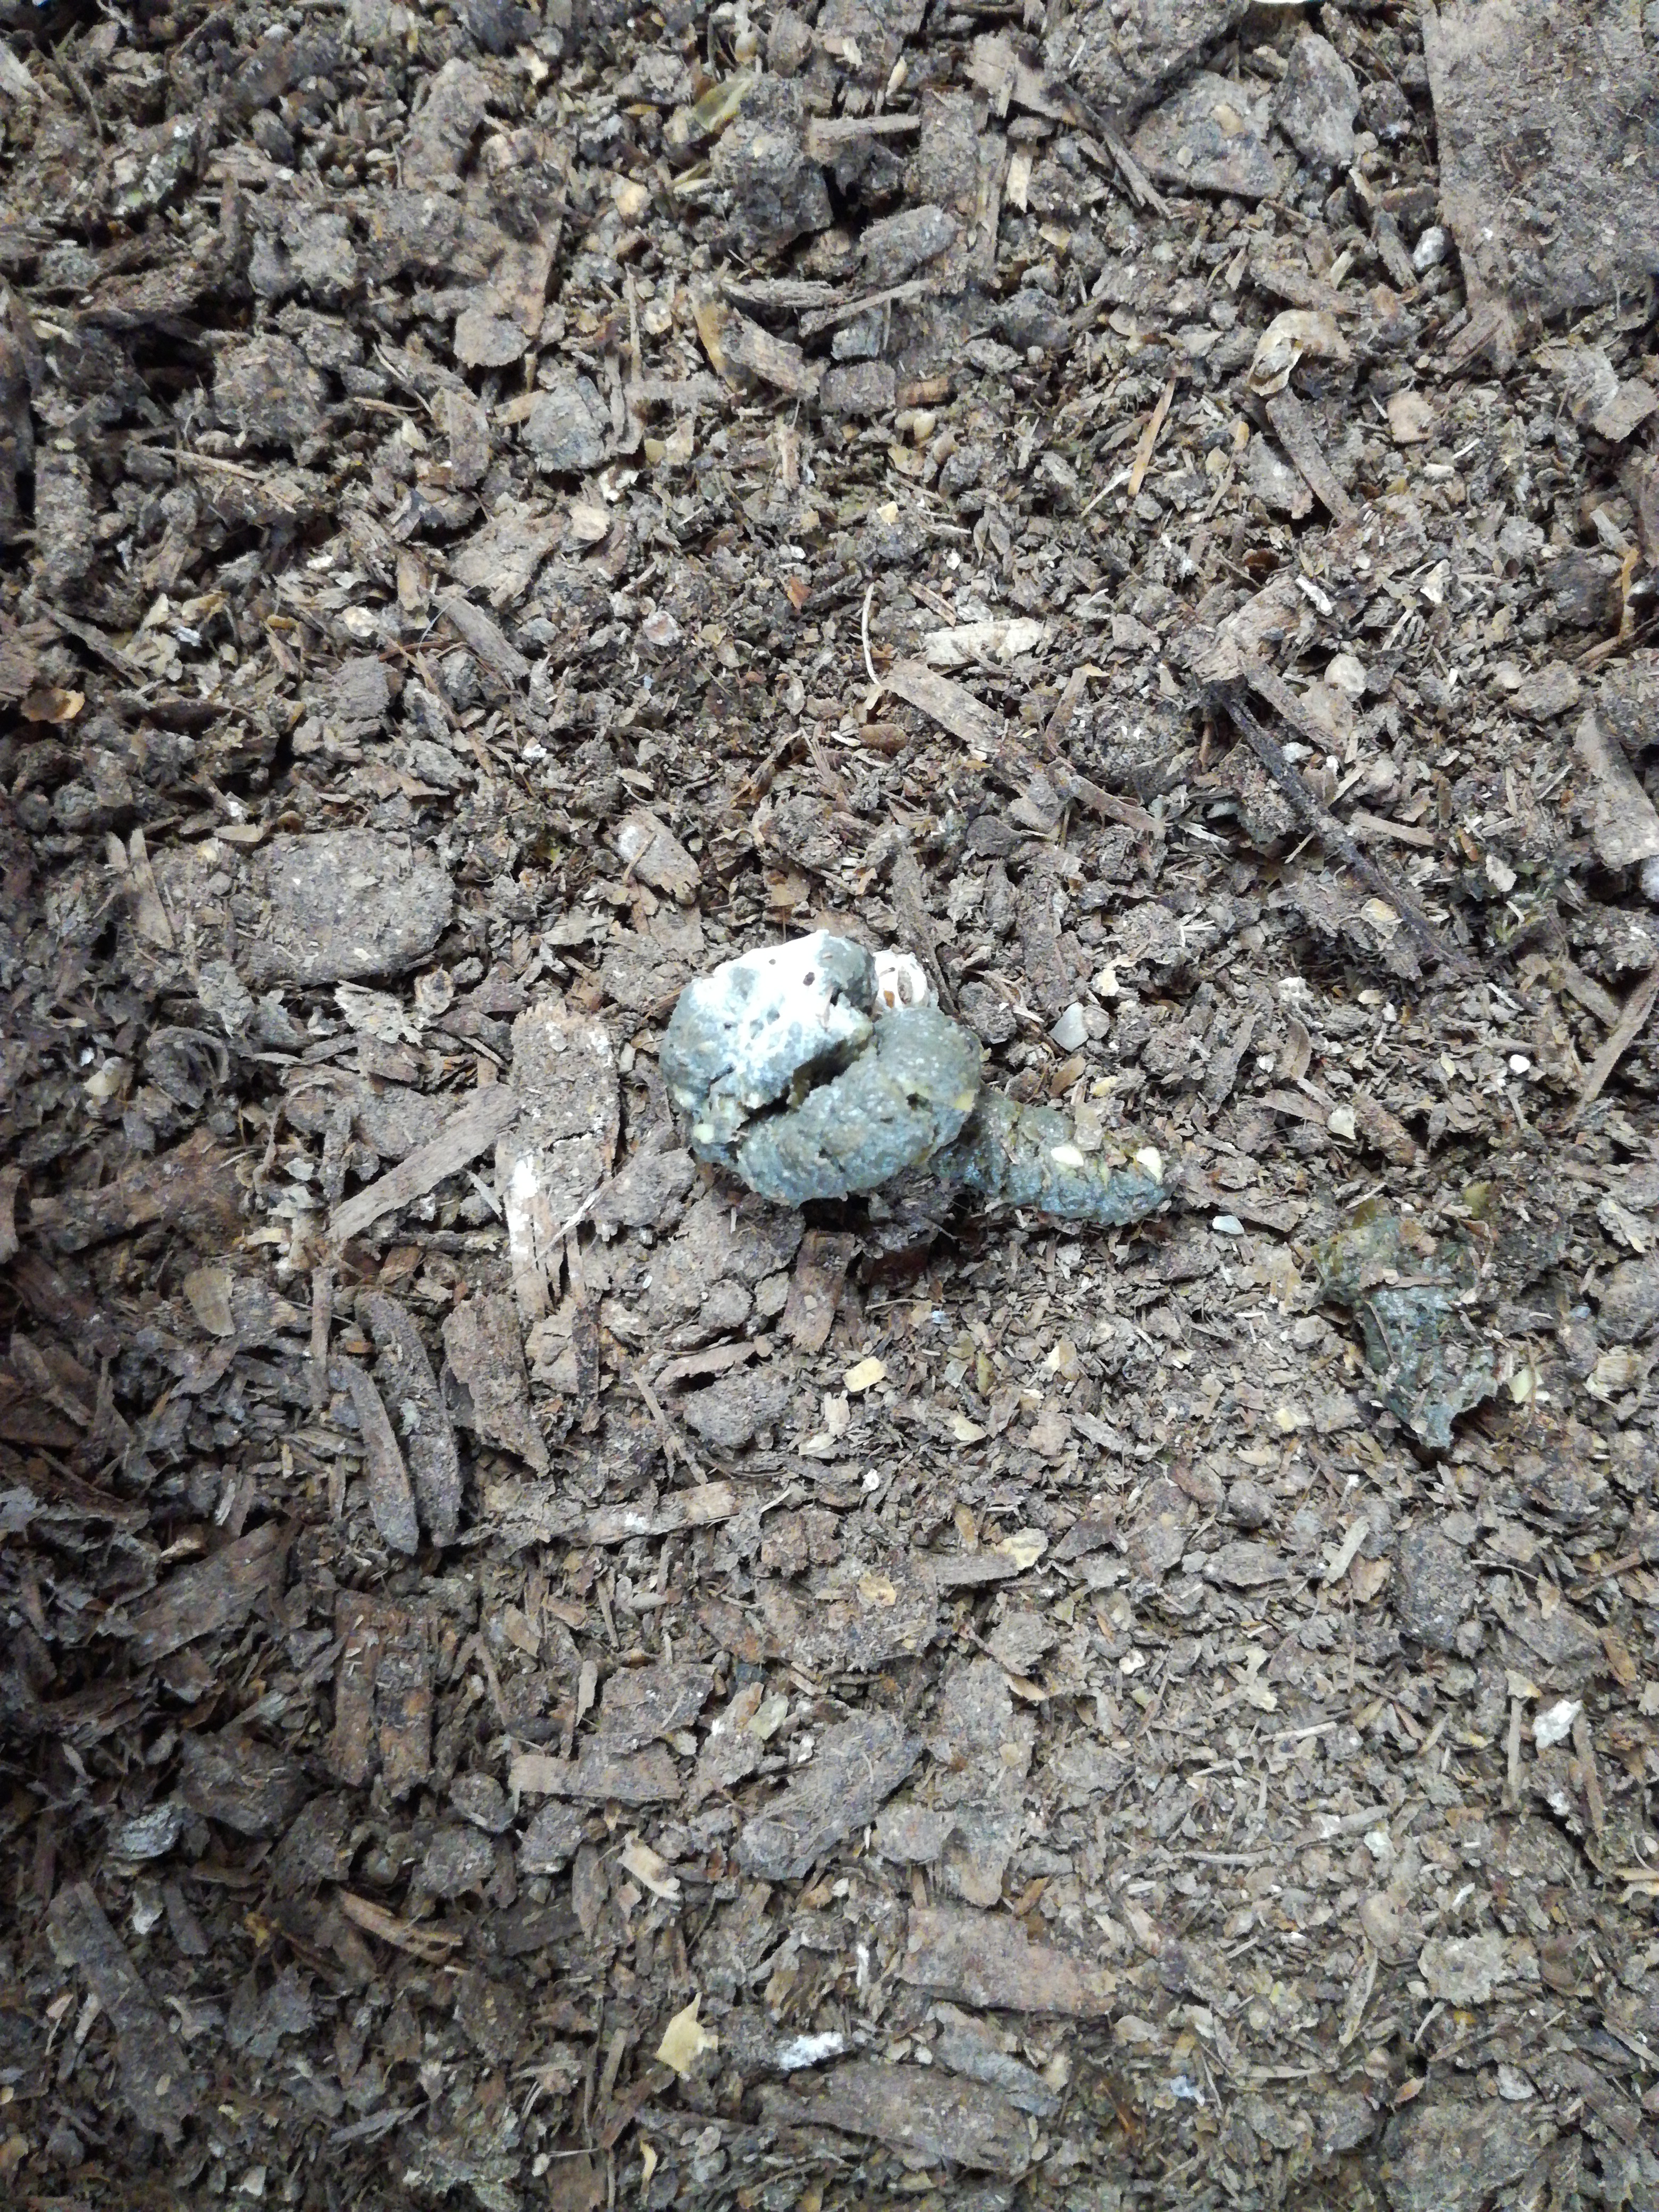
PCR-confirmed diagnosis: Healthy